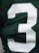
Number: 3